1989 Tour de France

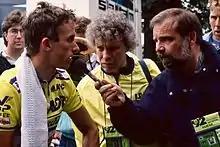
LeMond standing on the left of the picture in his racing jersey, being interviewed by a reporter

The prologue time trial in Luxembourg City was won by Erik Breukink, with the second to fourth places taken by Laurent Fignon, Sean Kelly, and Greg LeMond, all six seconds slower. The dominant story of the day was Pedro Delgado. Having warmed up away from the crowd a few hundred yards from the start ramp, he missed his start time with his team unable to find him. He eventually left 2:40 minutes after his designated start, with what time he missed being added on. He eventually finished last on the stage, 2:54 minutes down on Breukink. Though he had conceded only a third of his winning margin from the previous year's Tour, and was therefore still not to be counted out, riders such as Fignon felt that "victory in the Tour was already a distant memory for him" at this stage.